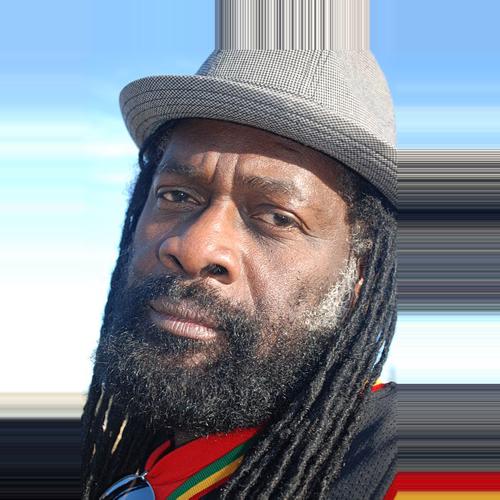
Age: 55